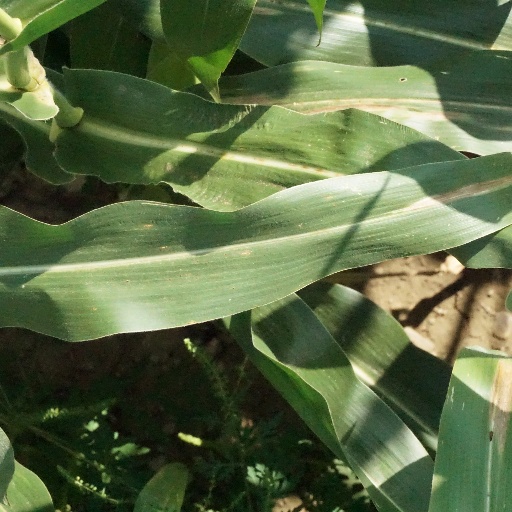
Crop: maize; corn